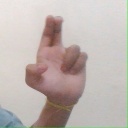
अक्षर: आ